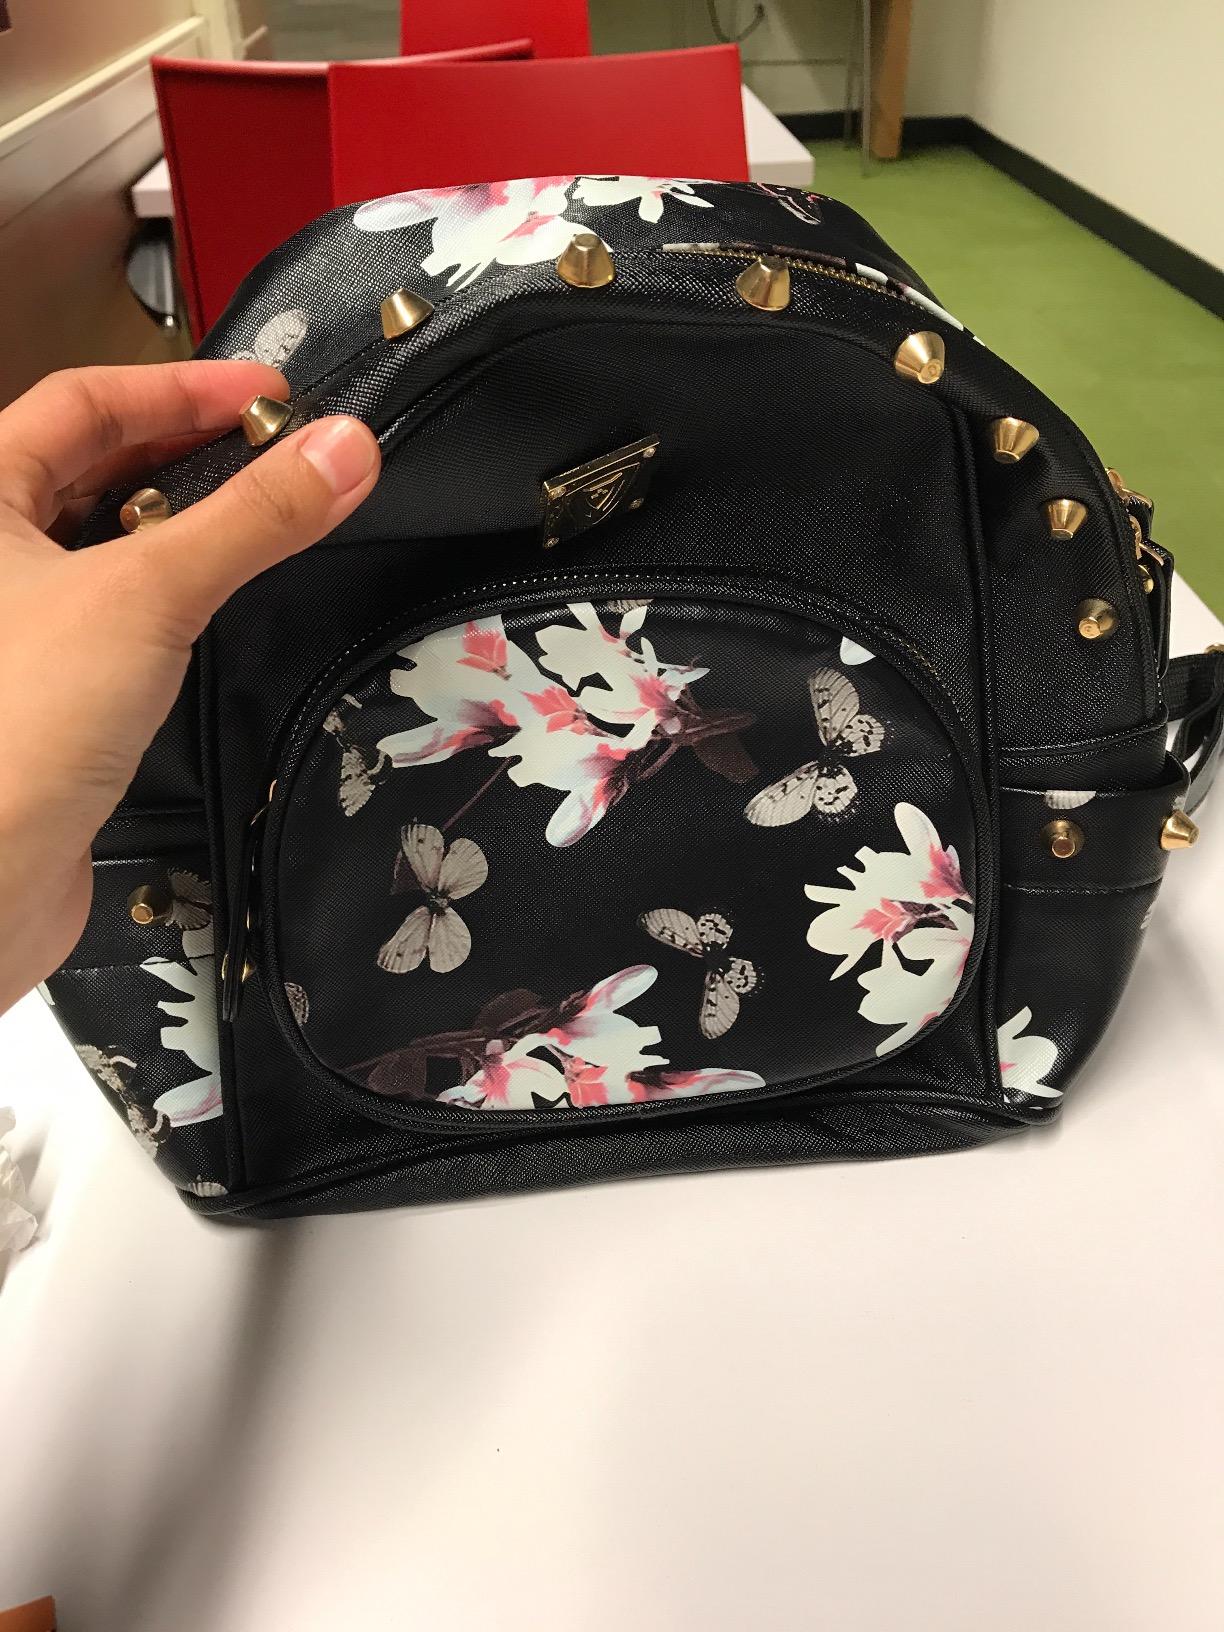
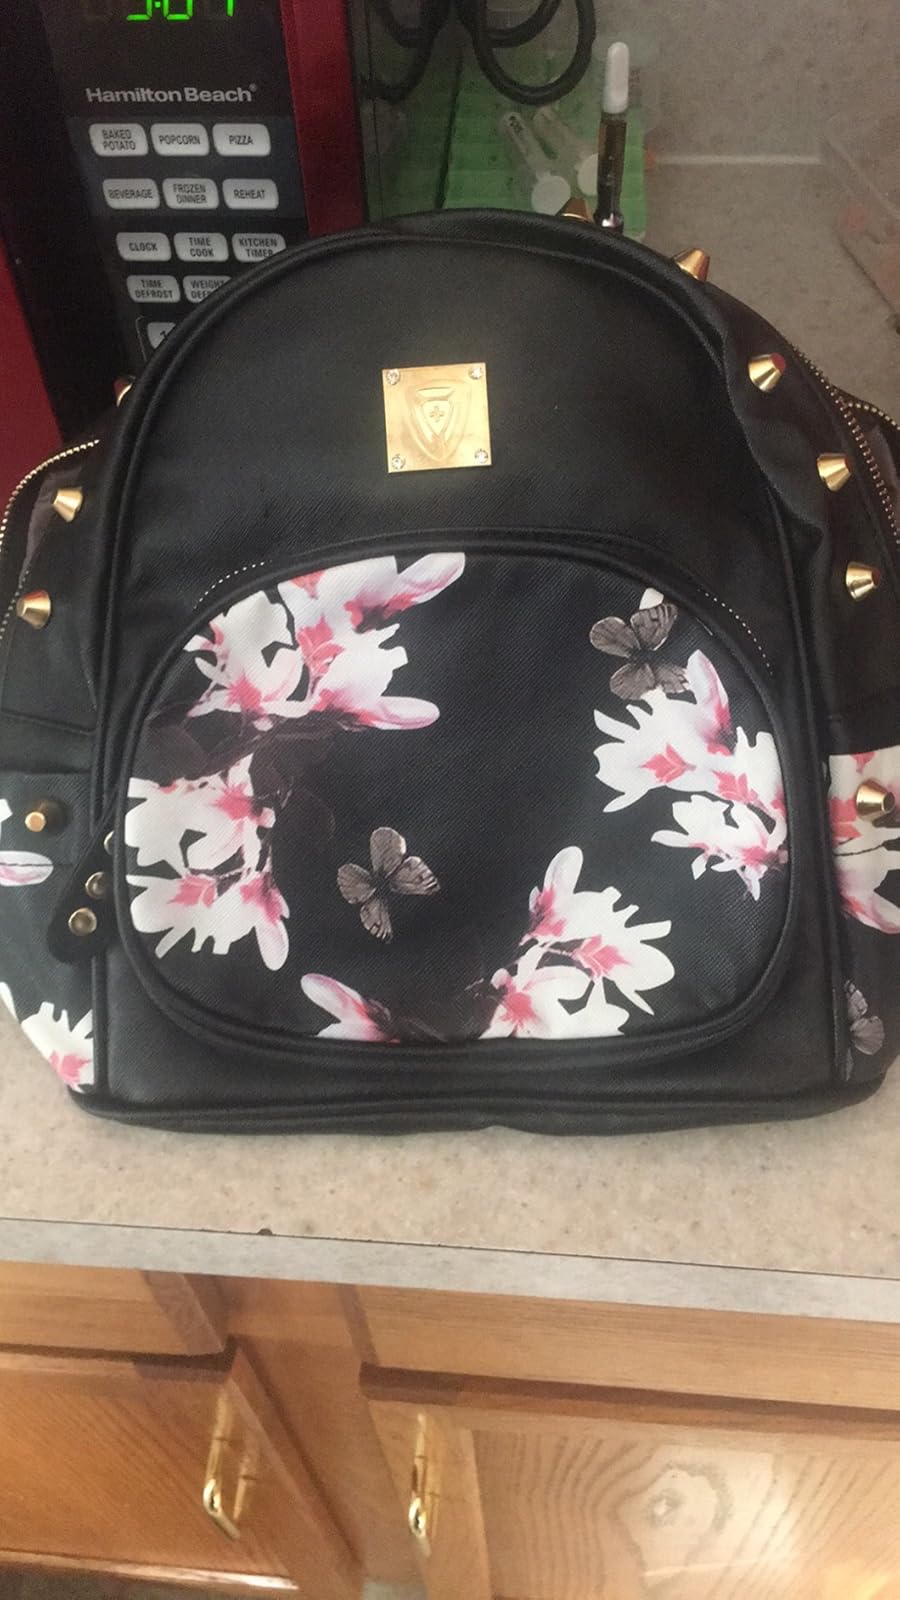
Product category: accessories_handbag
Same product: yes